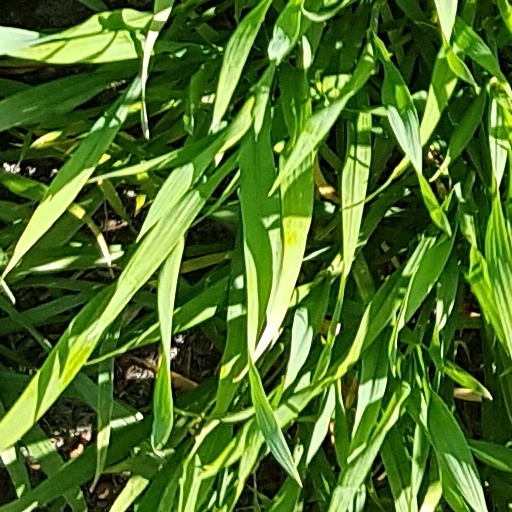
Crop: wheat